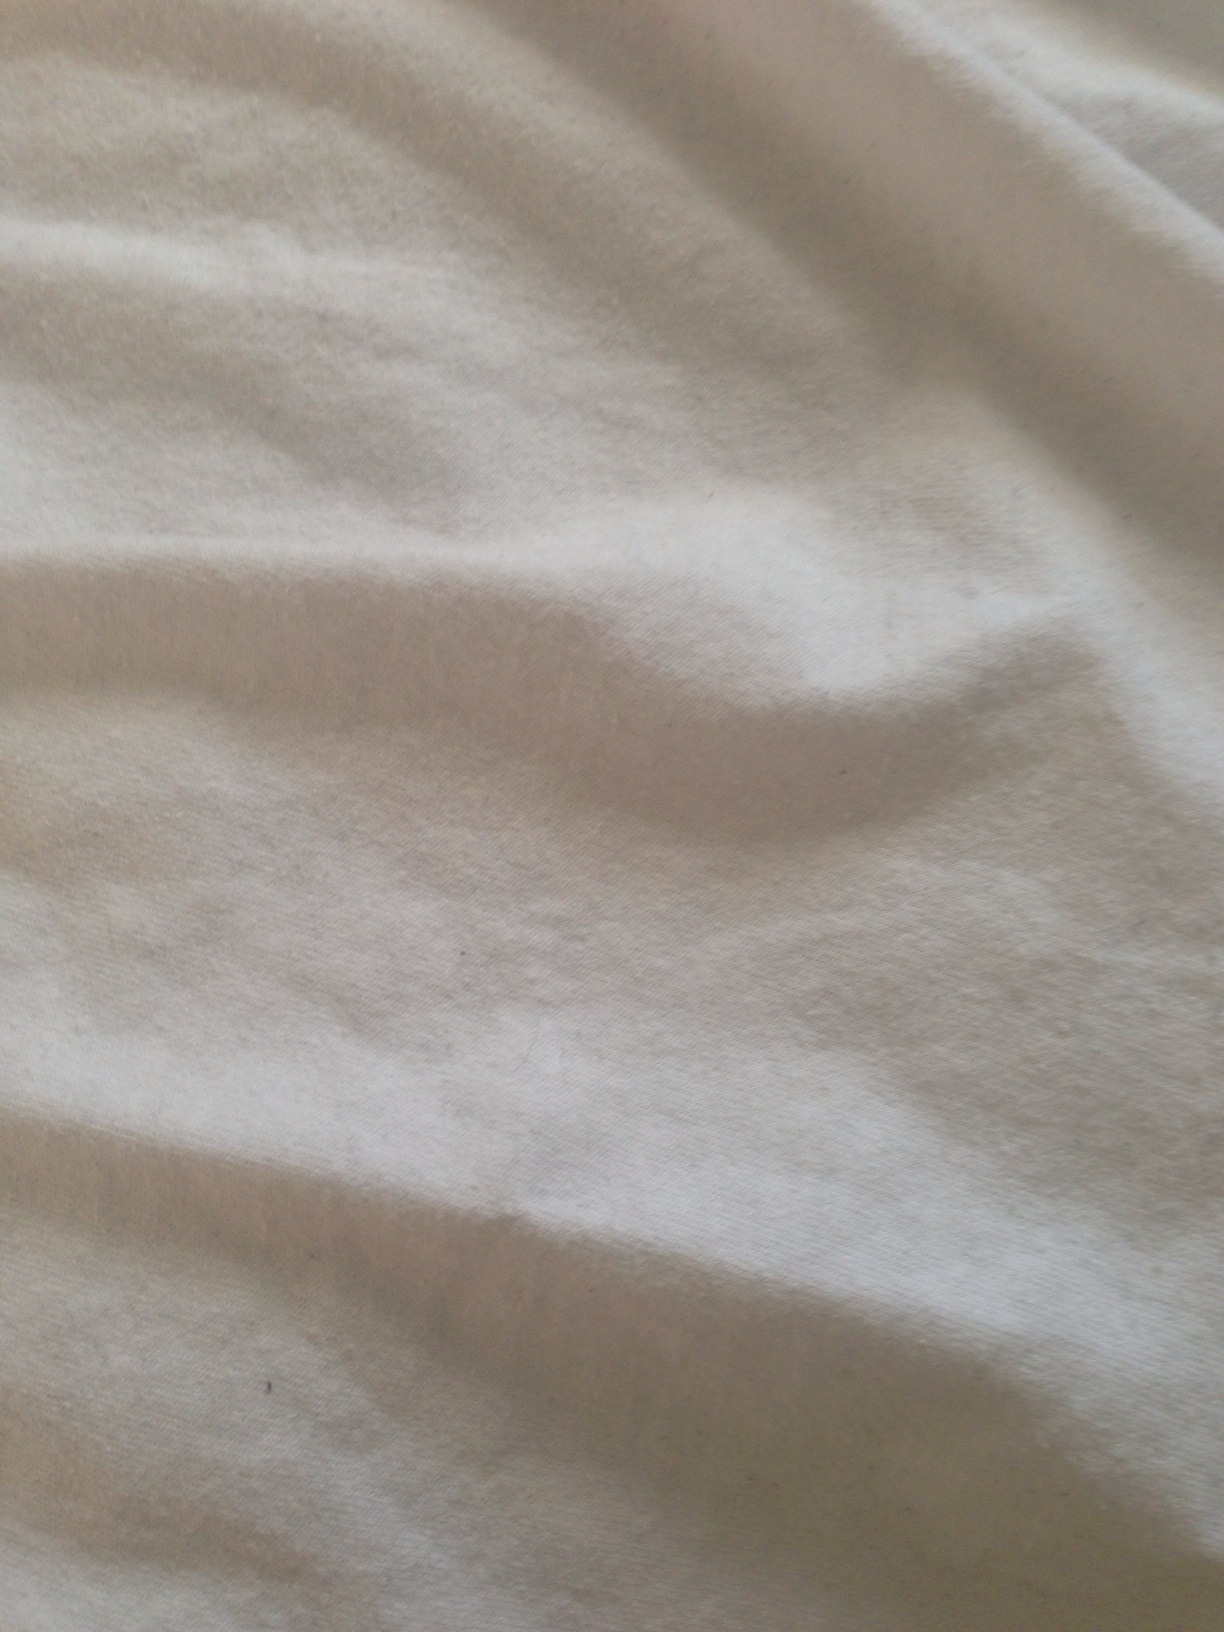Question: What color is this shirt?
Answer: white